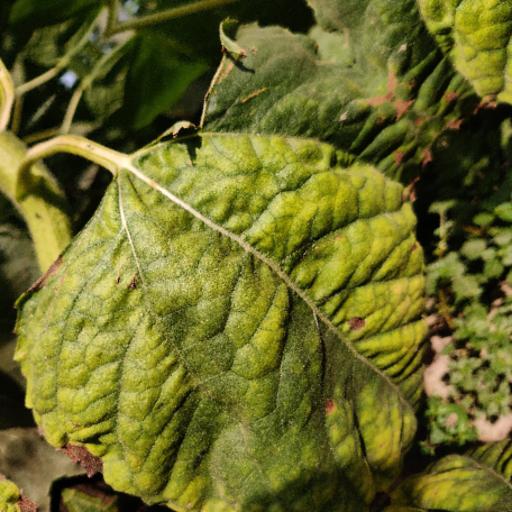
Label: Downy_mildew